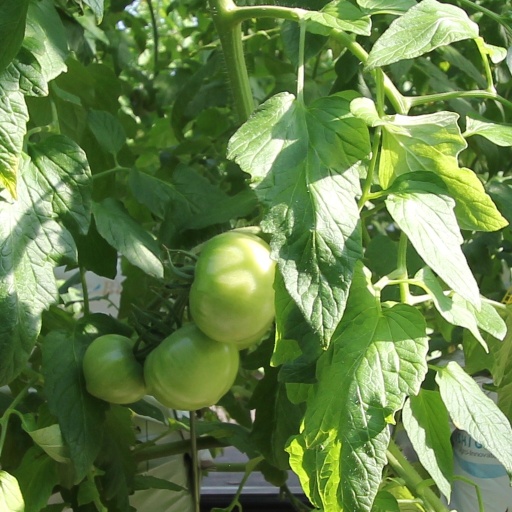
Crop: tomato